Mandodari

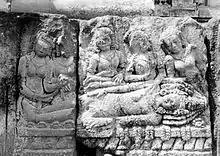
Queen Mandodari and the women of Lanka mourning the death of Ravana. She brings a flower garland to lay upon her husband's body which rests on cremation wood. Bas-relief of 9th century Prambanan temple, Java, Indonesia.

Remembering ever the five goddess-Ahalya, Draupadi, Sita, Tara and Mandodari